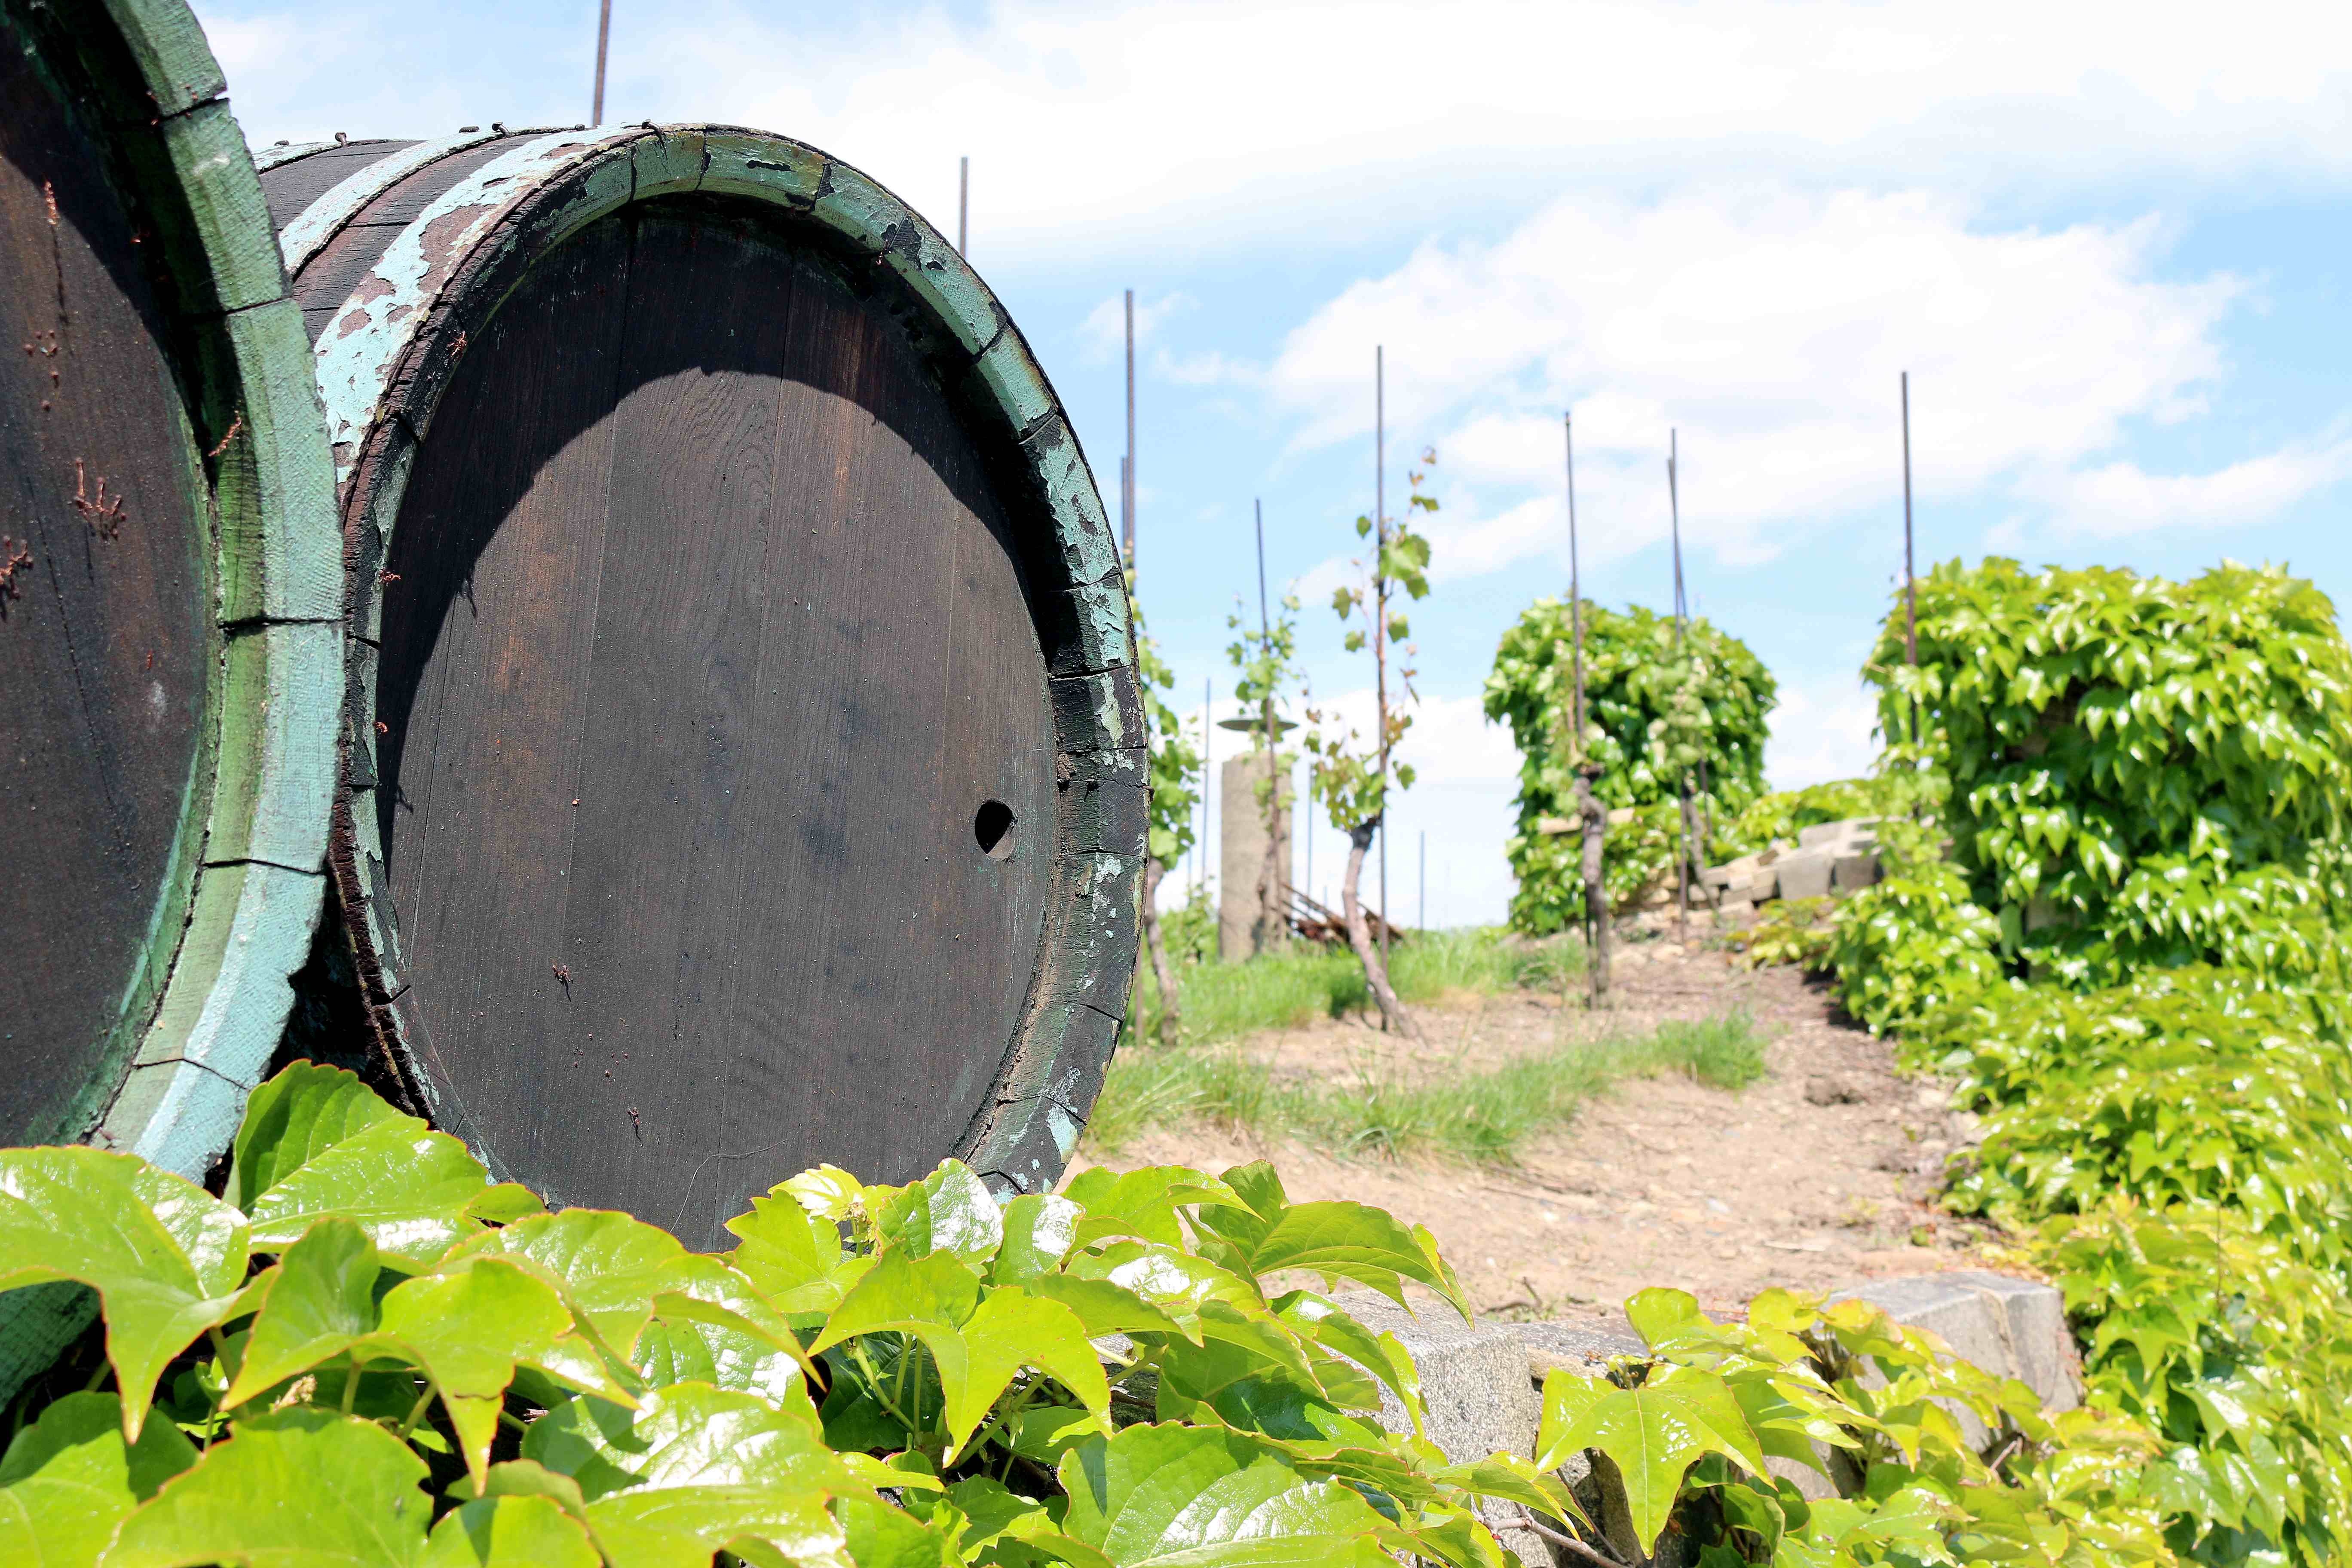
tree, nature, sky, vine, vineyard, wine, field, farm, green, agriculture, barrel, waterway, vines, rural area, wine barrel, man made object